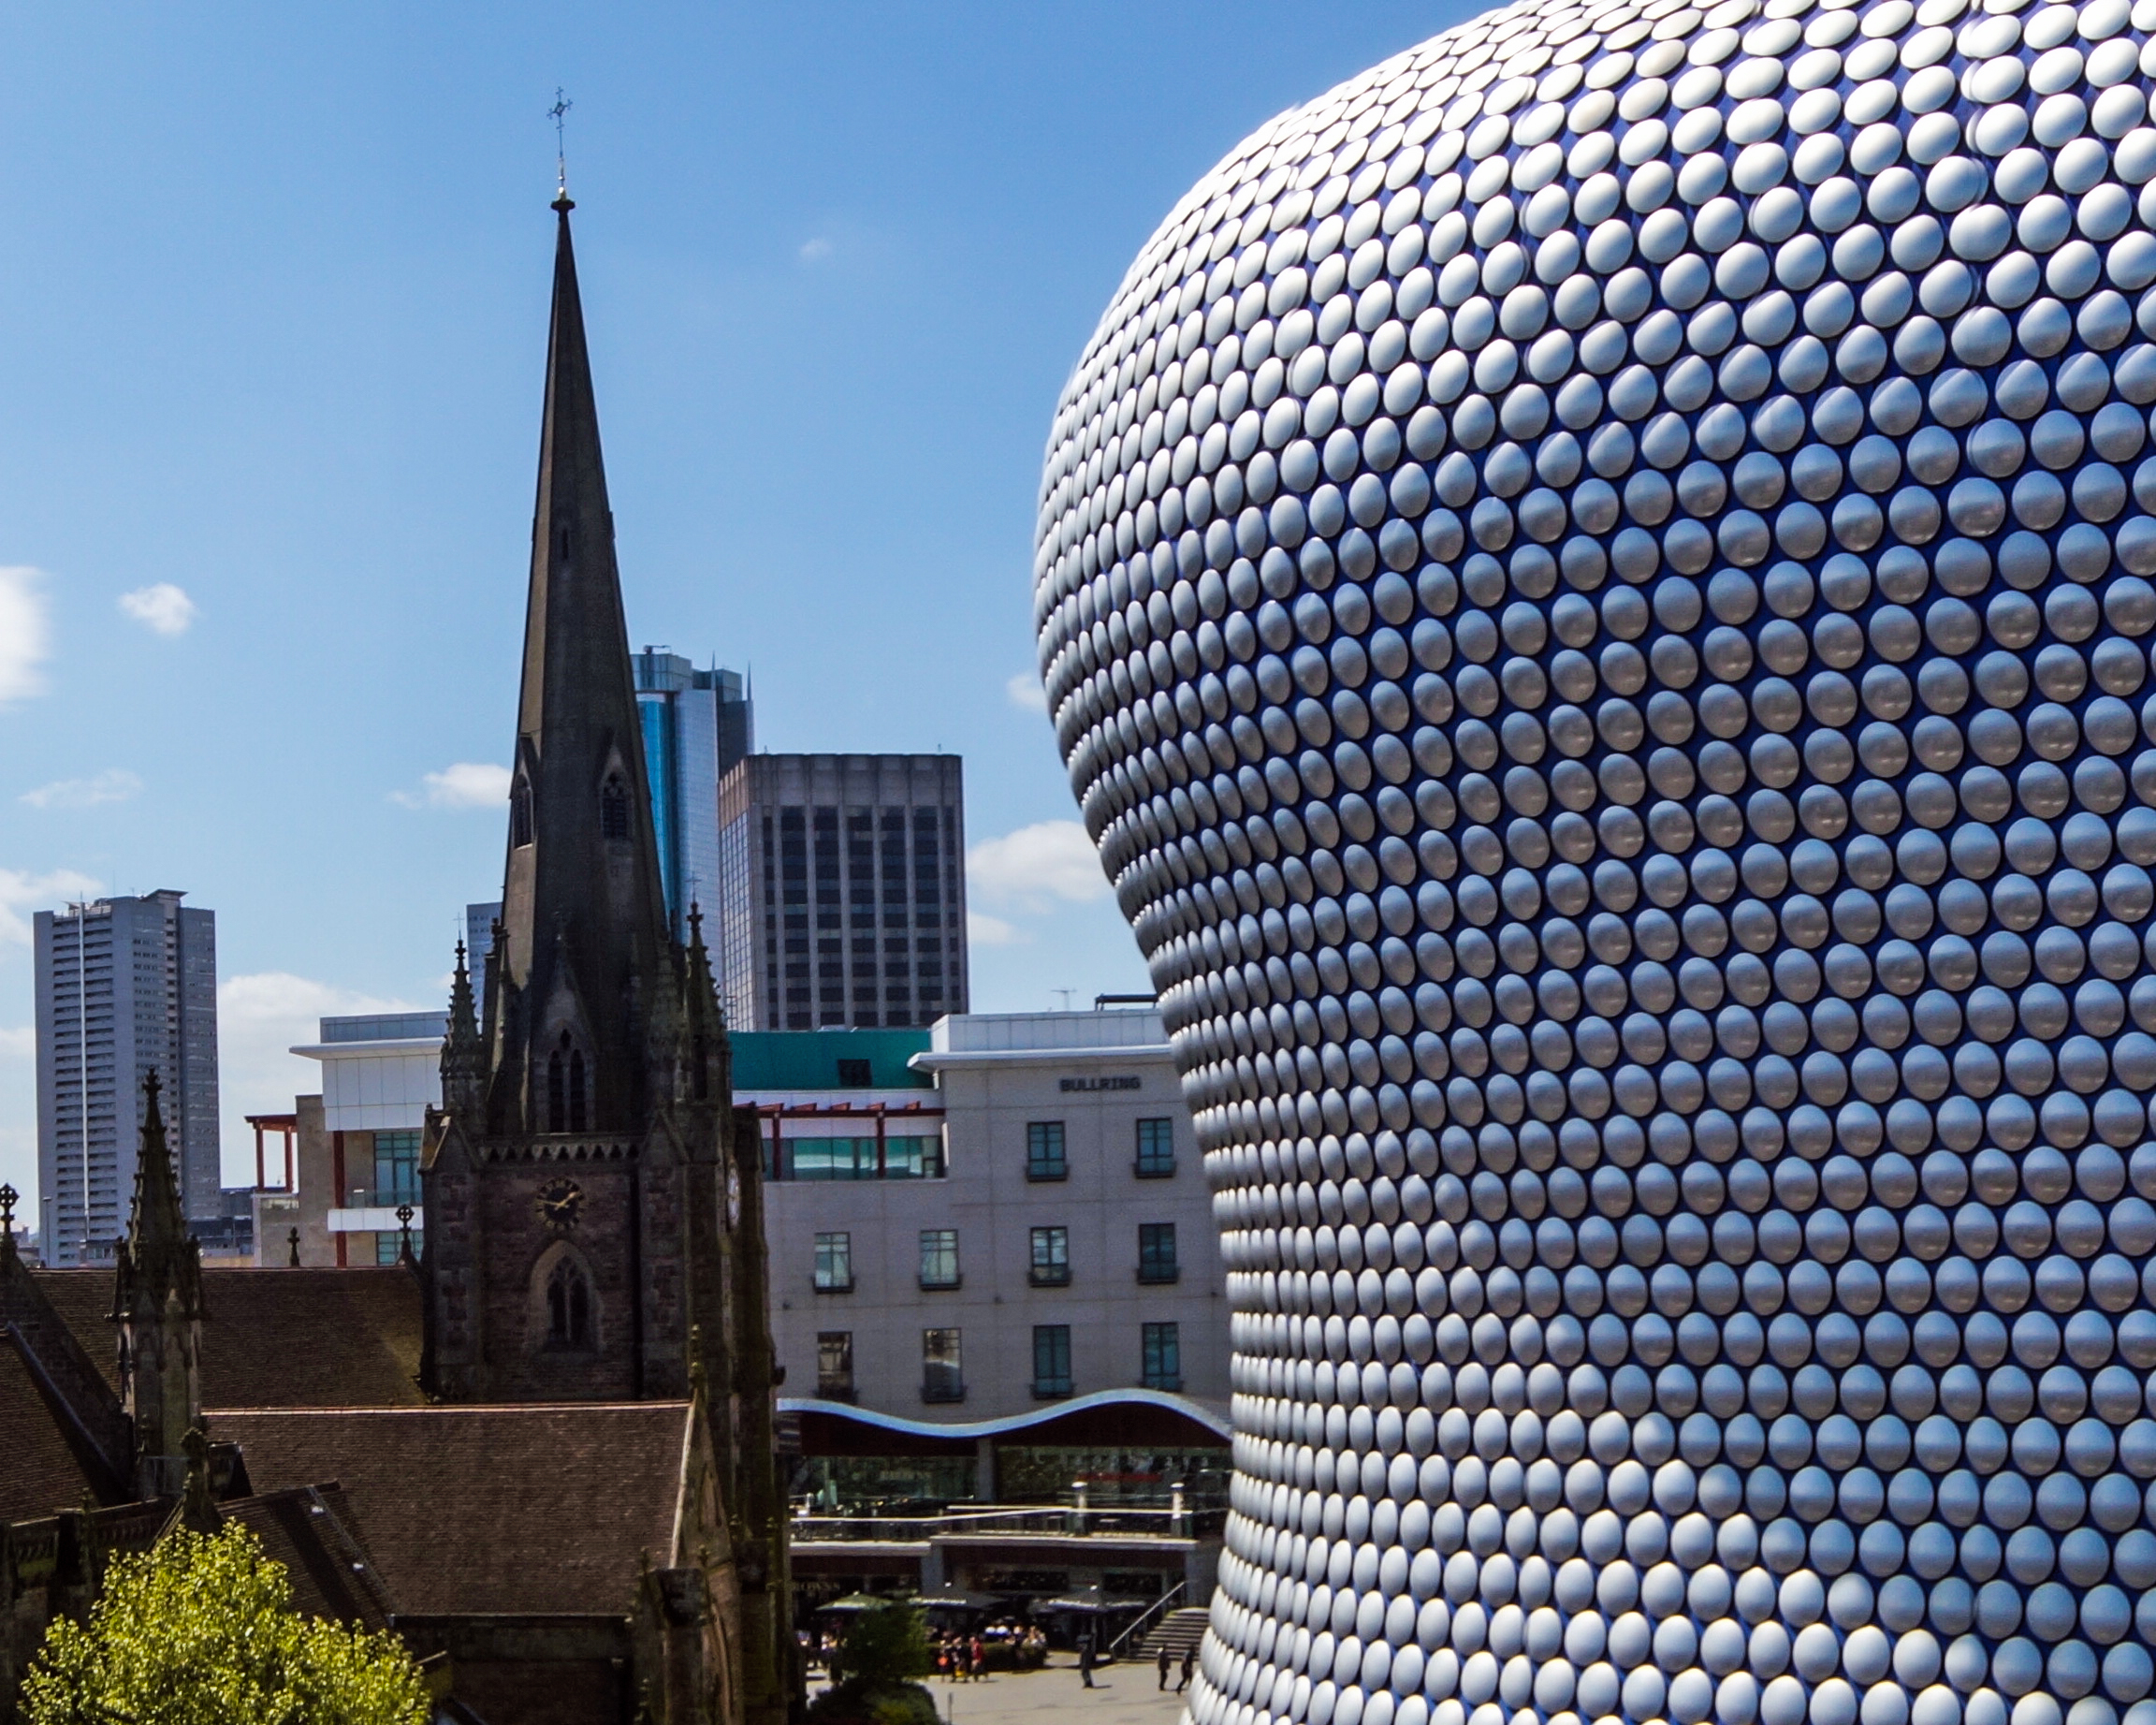
cloud, architecture, sky, skyline, ring, building, city, skyscraper, cityscape, downtown, shop, landmark, facade, shopping, modern, tower block, bull, clouds, skyscrapers, shops, buildings, saint, cielo, st, center, centre, martins, scape, metropolis, urban area, human settlement, metropolitan area